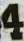
Number: 4